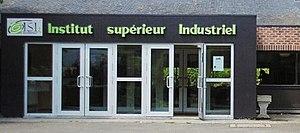
Hall d'entrée de 1983 de l'ISIa
L' Institut supérieur industriel agronomique de Huy est une école supérieure académique belge en agronomie